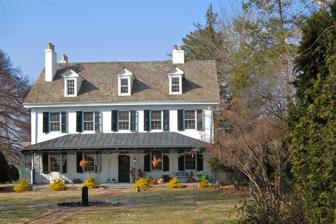
Building: Greenwood Farm (Tredyffrin Township, Pennsylvania)
Country: United States of America
Year built: 1915
Historic home and farm in Tredyffrin Township, Pennsylvania United States historic place Greenwood Farm U.S. National Register of Historic Places Greenwood Farm, February 2011 Show map of Pennsylvania Show map of the United States Location 888 West Valley Drive near Wayne, Tredyffrin Township, Pennsylvania Coordinates 40°4′3″N 75°25′26″W / 40.06750°N 75.42389°W / 40.06750; -75.42389 Area 3.6 acres (1.5 ha) Built 1915 Architectural style Federal, Colonial Revival NRHP reference No. 96001196 Added to NRHP October 24, 1996 Greenwood Farm is an historic home and farm located in Tredyffrin Township , Chester County, Pennsylvania . It was listed on the National Register of Historic Places in 1996. History and architectural features The property includes the stone farmhouse, stone bank barn (built circa 1793), stone carriage house , tenant house, stone smokehouse , tennis court, and swimming pool. The house pre-dates 1798, and was originally a three-bay, double-pile stone structure. A two-bay wing was added in the nineteenth century. The house was remodeled in 1915 in the Colonial Revival style. It was listed on the National Register of Historic Places in 1996. References